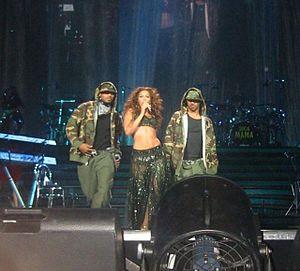
Baby Boy est une chanson de la chanteuse américaine Beyoncé avec la présence du rappeur de reggae jamaïcain Sean Paul. La piste est produite par Beyoncé et Scott Storch pour son premier album solo Dangerously in Love. Baby Boy est écrite par Beyoncé, Storch, Robert Waller, Jay-Z et Sean Paul.